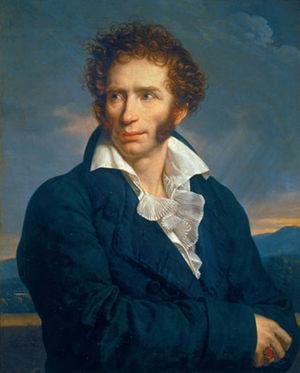
Niccolò Ugo Foscolo, né le 6 février 1778 sur l'île de Zante, mort le 10 septembre 1827 à Turnham Green, Londres, Angleterre, est un écrivain et poète italien.
La littérature italienne naît avec les œuvres poétiques écrites en diverses langues régionales de l'Italie et qui se développent aux environs du XIᵉ siècle. Au XIIIᵉ siècle seulement débute la tradition littéraire en langue italienne, c'est-à-dire dans le dialecte toscan, de Florence, Pise et Sienne, qui s'est imposé et enrichi, sous l'influence et les apports romans, principalement de la langue d'oc et de la langue d'oïl, même si certains considèrent le Cantique des créatures de saint François d'Assise, écrit dans le dialecte italien de l'Ombrie autour de 1220, comme le premier document littéraire italien.
La famille Foscolo est une famille patricienne de Venise présente dès sa fondation. Elle fut renommée pour sa piété, ce qui explique en partie son absence sur l'avant-scène de la République. Elle fut cooptée par la noblesse en 1310.
Andreas Calvos, est un poète grec, contemporain de Solomos et l'un des plus grands écrivains grecs du XIXᵉ siècle. Son œuvre fut popularisée vingt ans après sa mort par Costis Palamas, qui vit en lui l'un des précurseurs de la poésie moderne.